Brandon Belt

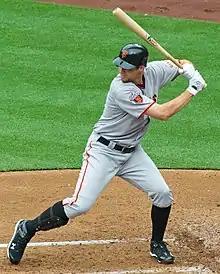
Brandon Belt batting in 2011

After his strong showing in the minor leagues, Belt was invited to spring training in 2011, where he played in 28 exhibition games, the most on the team, and batted .282 with 3 home runs. On March 30, 2011, the Giants announced that Belt had been named to the opening day major league roster, a moment captured in the series premiere of "The Franchise". He started in his first major league game the next day and singled off of Los Angeles Dodgers pitcher Clayton Kershaw in his first major league at bat, finishing 1-for-3 with a walk. Belt hit his first major league home run on April 1, 2011, off Chad Billingsley. On April 20, Belt was optioned to Triple-A Fresno to make room on the roster for Cody Ross. He was hitting .192 in 17 games. Belt was recalled to the Giants on May 26 after injuries to Buster Posey and Darren Ford. On June 4, Belt was diagnosed with a hairline fracture in his wrist after being hit by a pitch in a game against the St. Louis Cardinals, sending him to the 15 day DL. On July 7, Belt was removed from the DL and optioned back to Fresno to continue his rehab assignment.